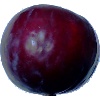
Label: Plum 2